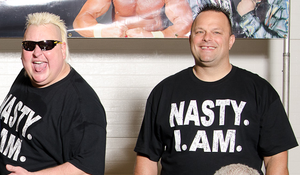
The Nasty Boys est une équipe de catch composée de Brian Knobbs et Jerry Sags née à Allentown, Pennsylvanie.